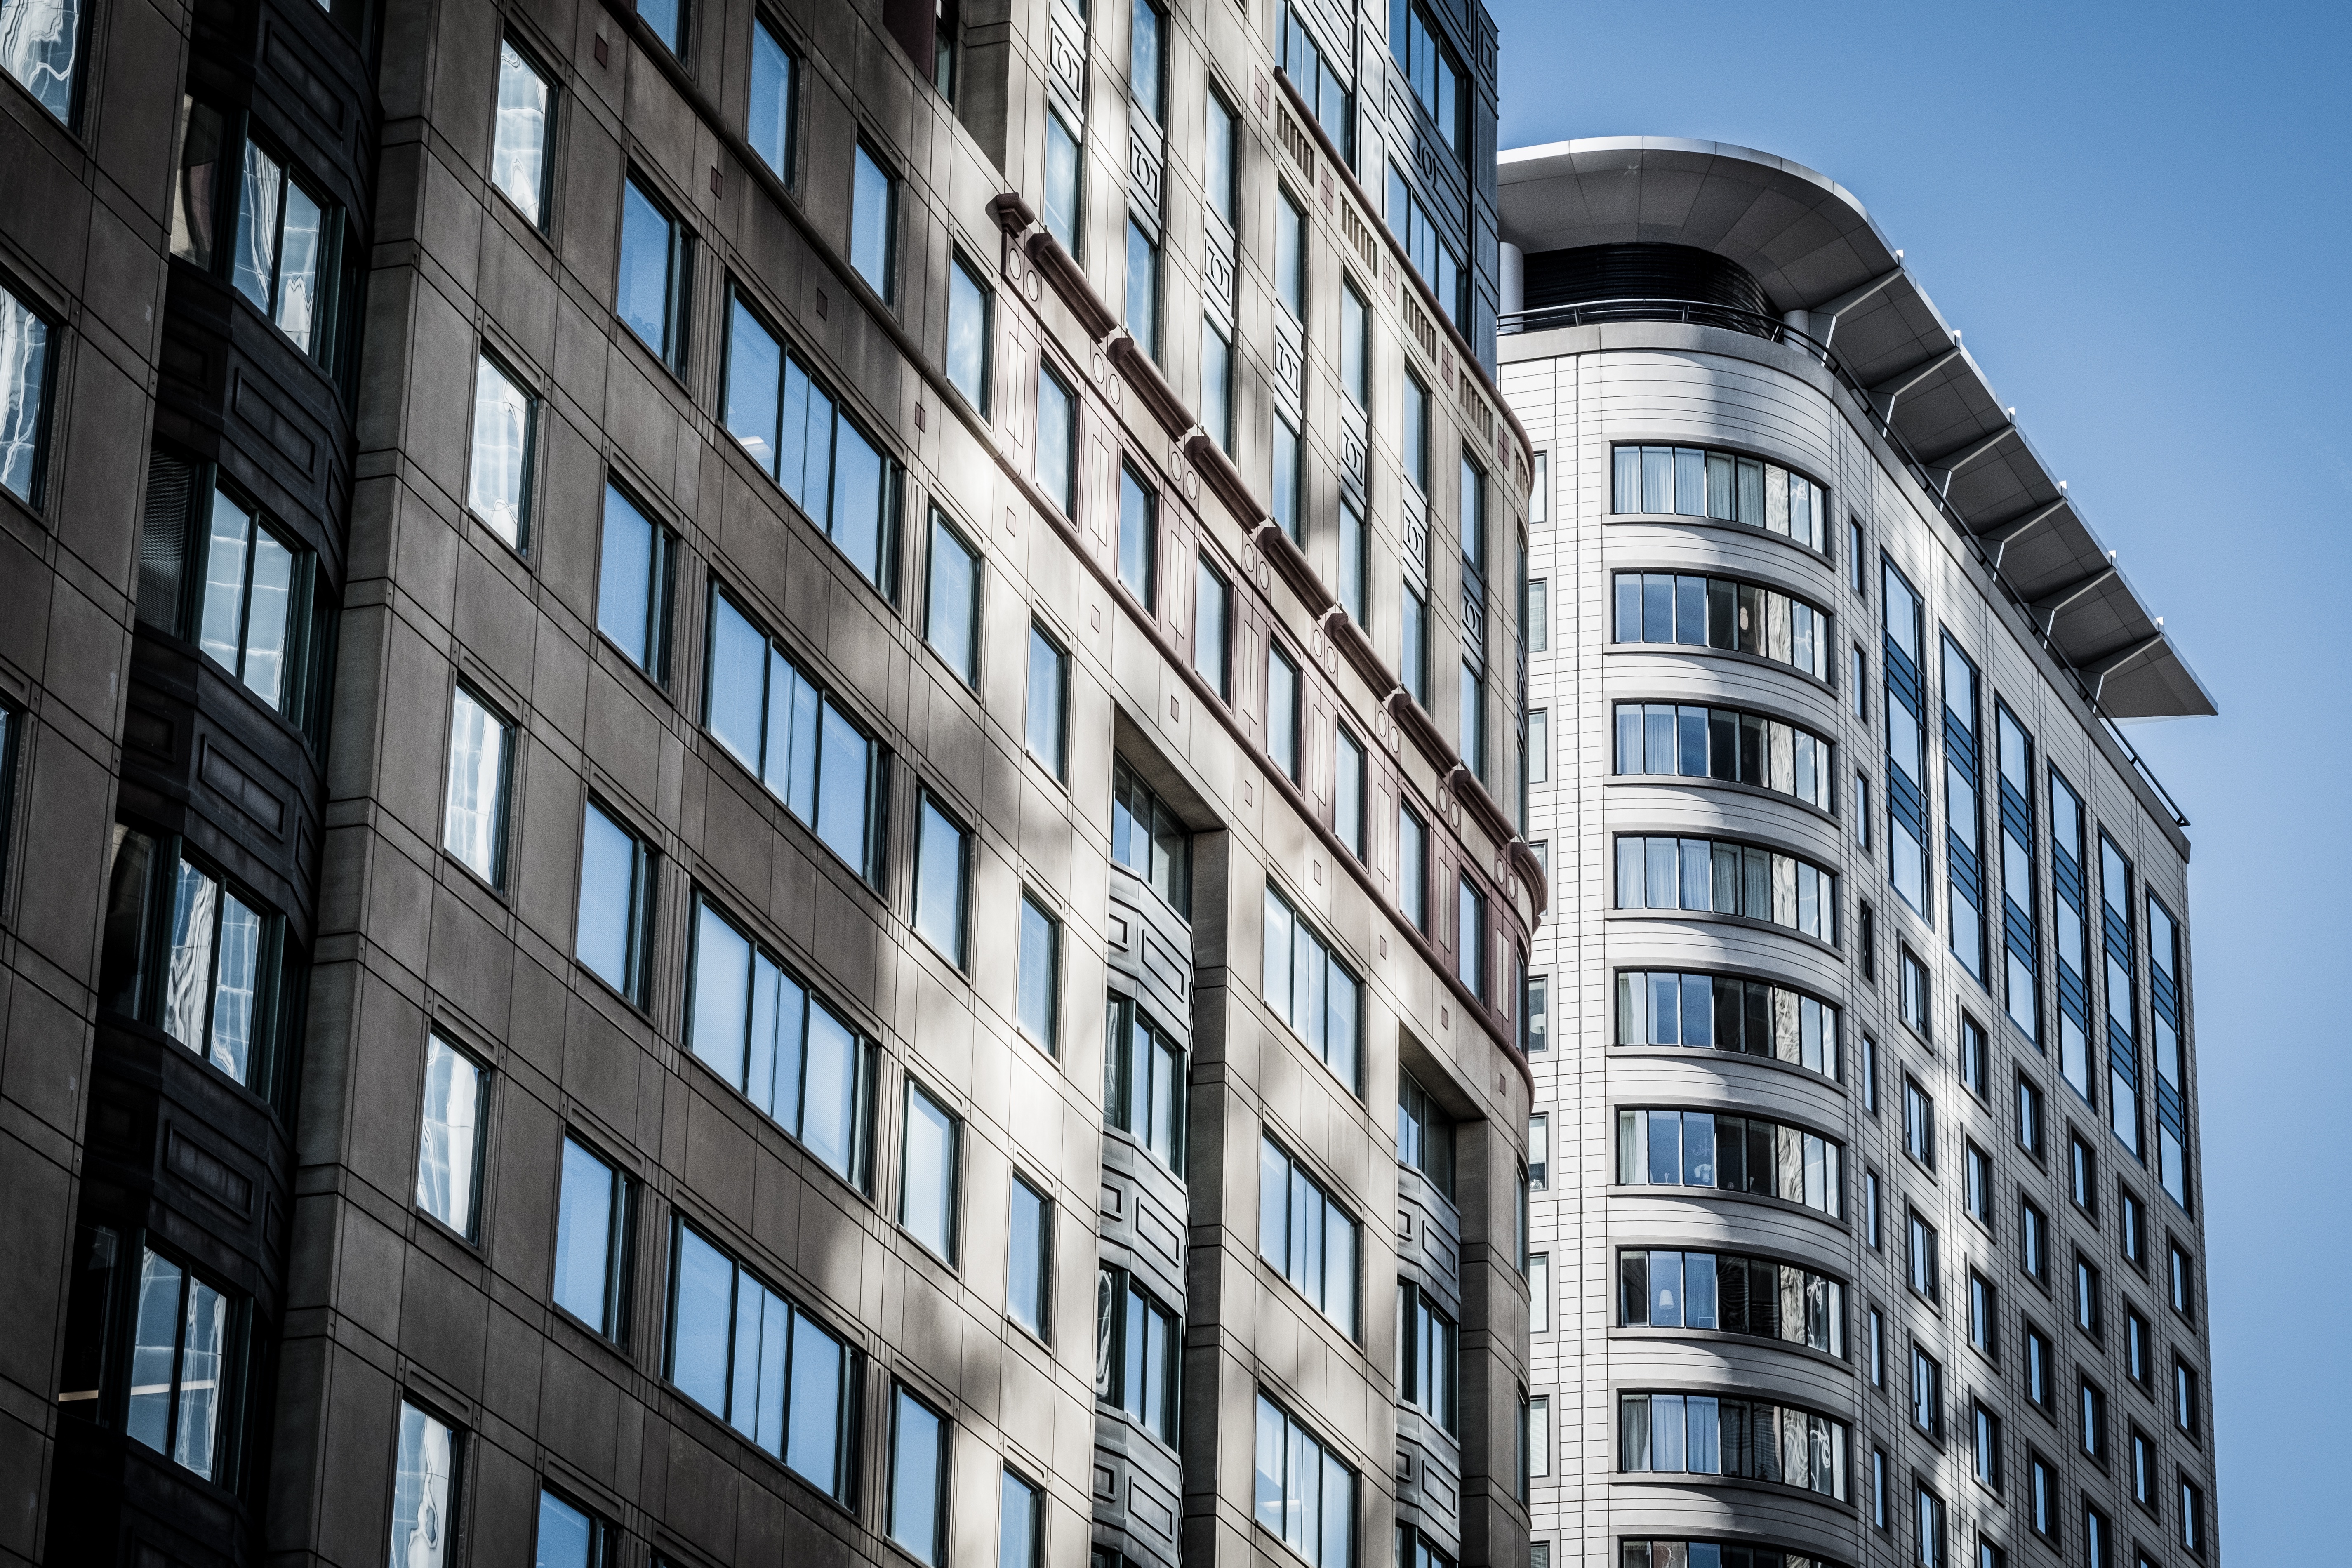
architecture, building, city, skyscraper, cityscape, downtown, landmark, facade, apartment, tower block, headquarters, metropolis, condominium, neighbourhood, urban area, residential area, human settlement, metropolitan area, brutalist architecture